Gaetano Salvemini

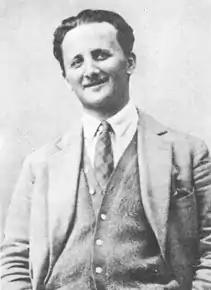
Nello Rosselli, pictured in 1925, with whom Salvemini founded the anti-fascist "Giustizia e Libertà"

Salvemini was born in the town of Molfetta, Apulia, in the poor south of the Kingdom of Italy, in an extended family of farmers and fishermen of modest means. His father, Ilarione Salvemini, was a "carabiniere" and part-time teacher. He had been a radical republican who had fought as a Redshirt following Giuseppe Garibaldi in his fight for Italian unification. His mother, Emanuela Salvemini (née Turtur), was a socialist. His parents' political leanings, as well as the poverty of the region, shaped his own political and social ideals throughout his life.